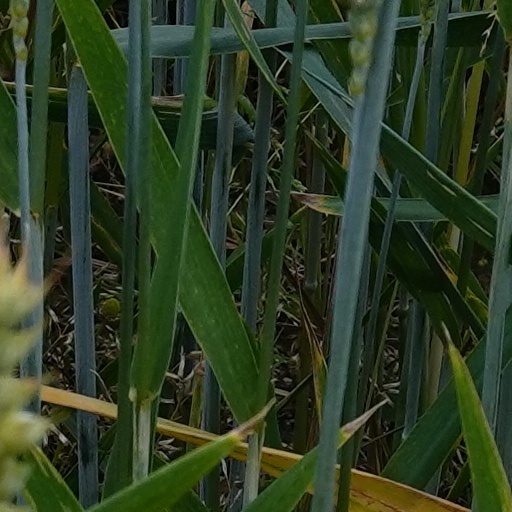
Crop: wheat